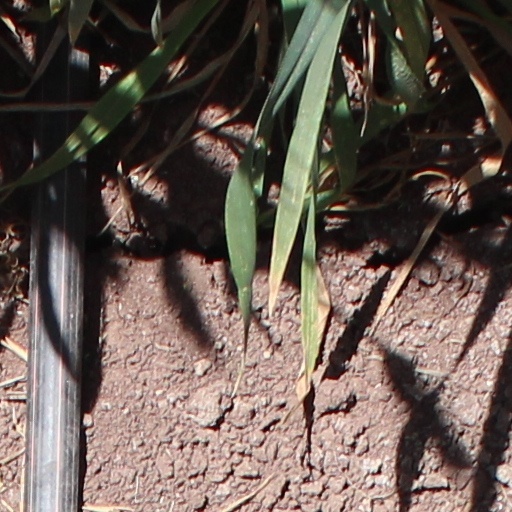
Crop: wheat